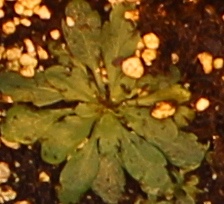
Label: Horseweed